Chris Henchy

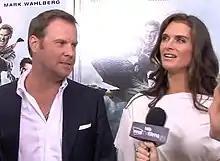
Henchy and Shields in 2010

Henchy met actress Brooke Shields in 1999 on the Warner Bros lot. They became engaged in July 2000 while on vacation in Mexico and married on April 4, 2001. They have two daughters, Rowan Henchy and Grier Henchy. They reside in Greenwich Village, New York City.